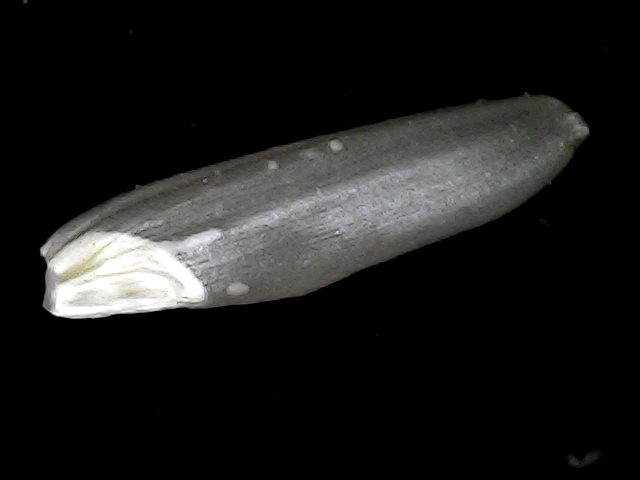
Rice variety: BD70